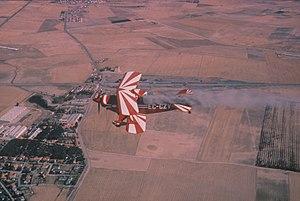
Répandre les cendres funéraires d'Eduardo Castellanos Fuillerat, El Pira, sur l'aérodrome de Sanchidrian."